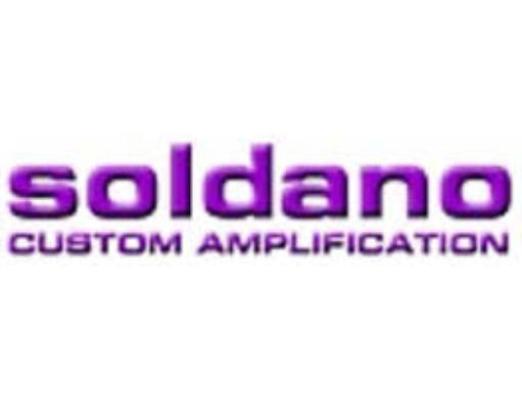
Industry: Electronic